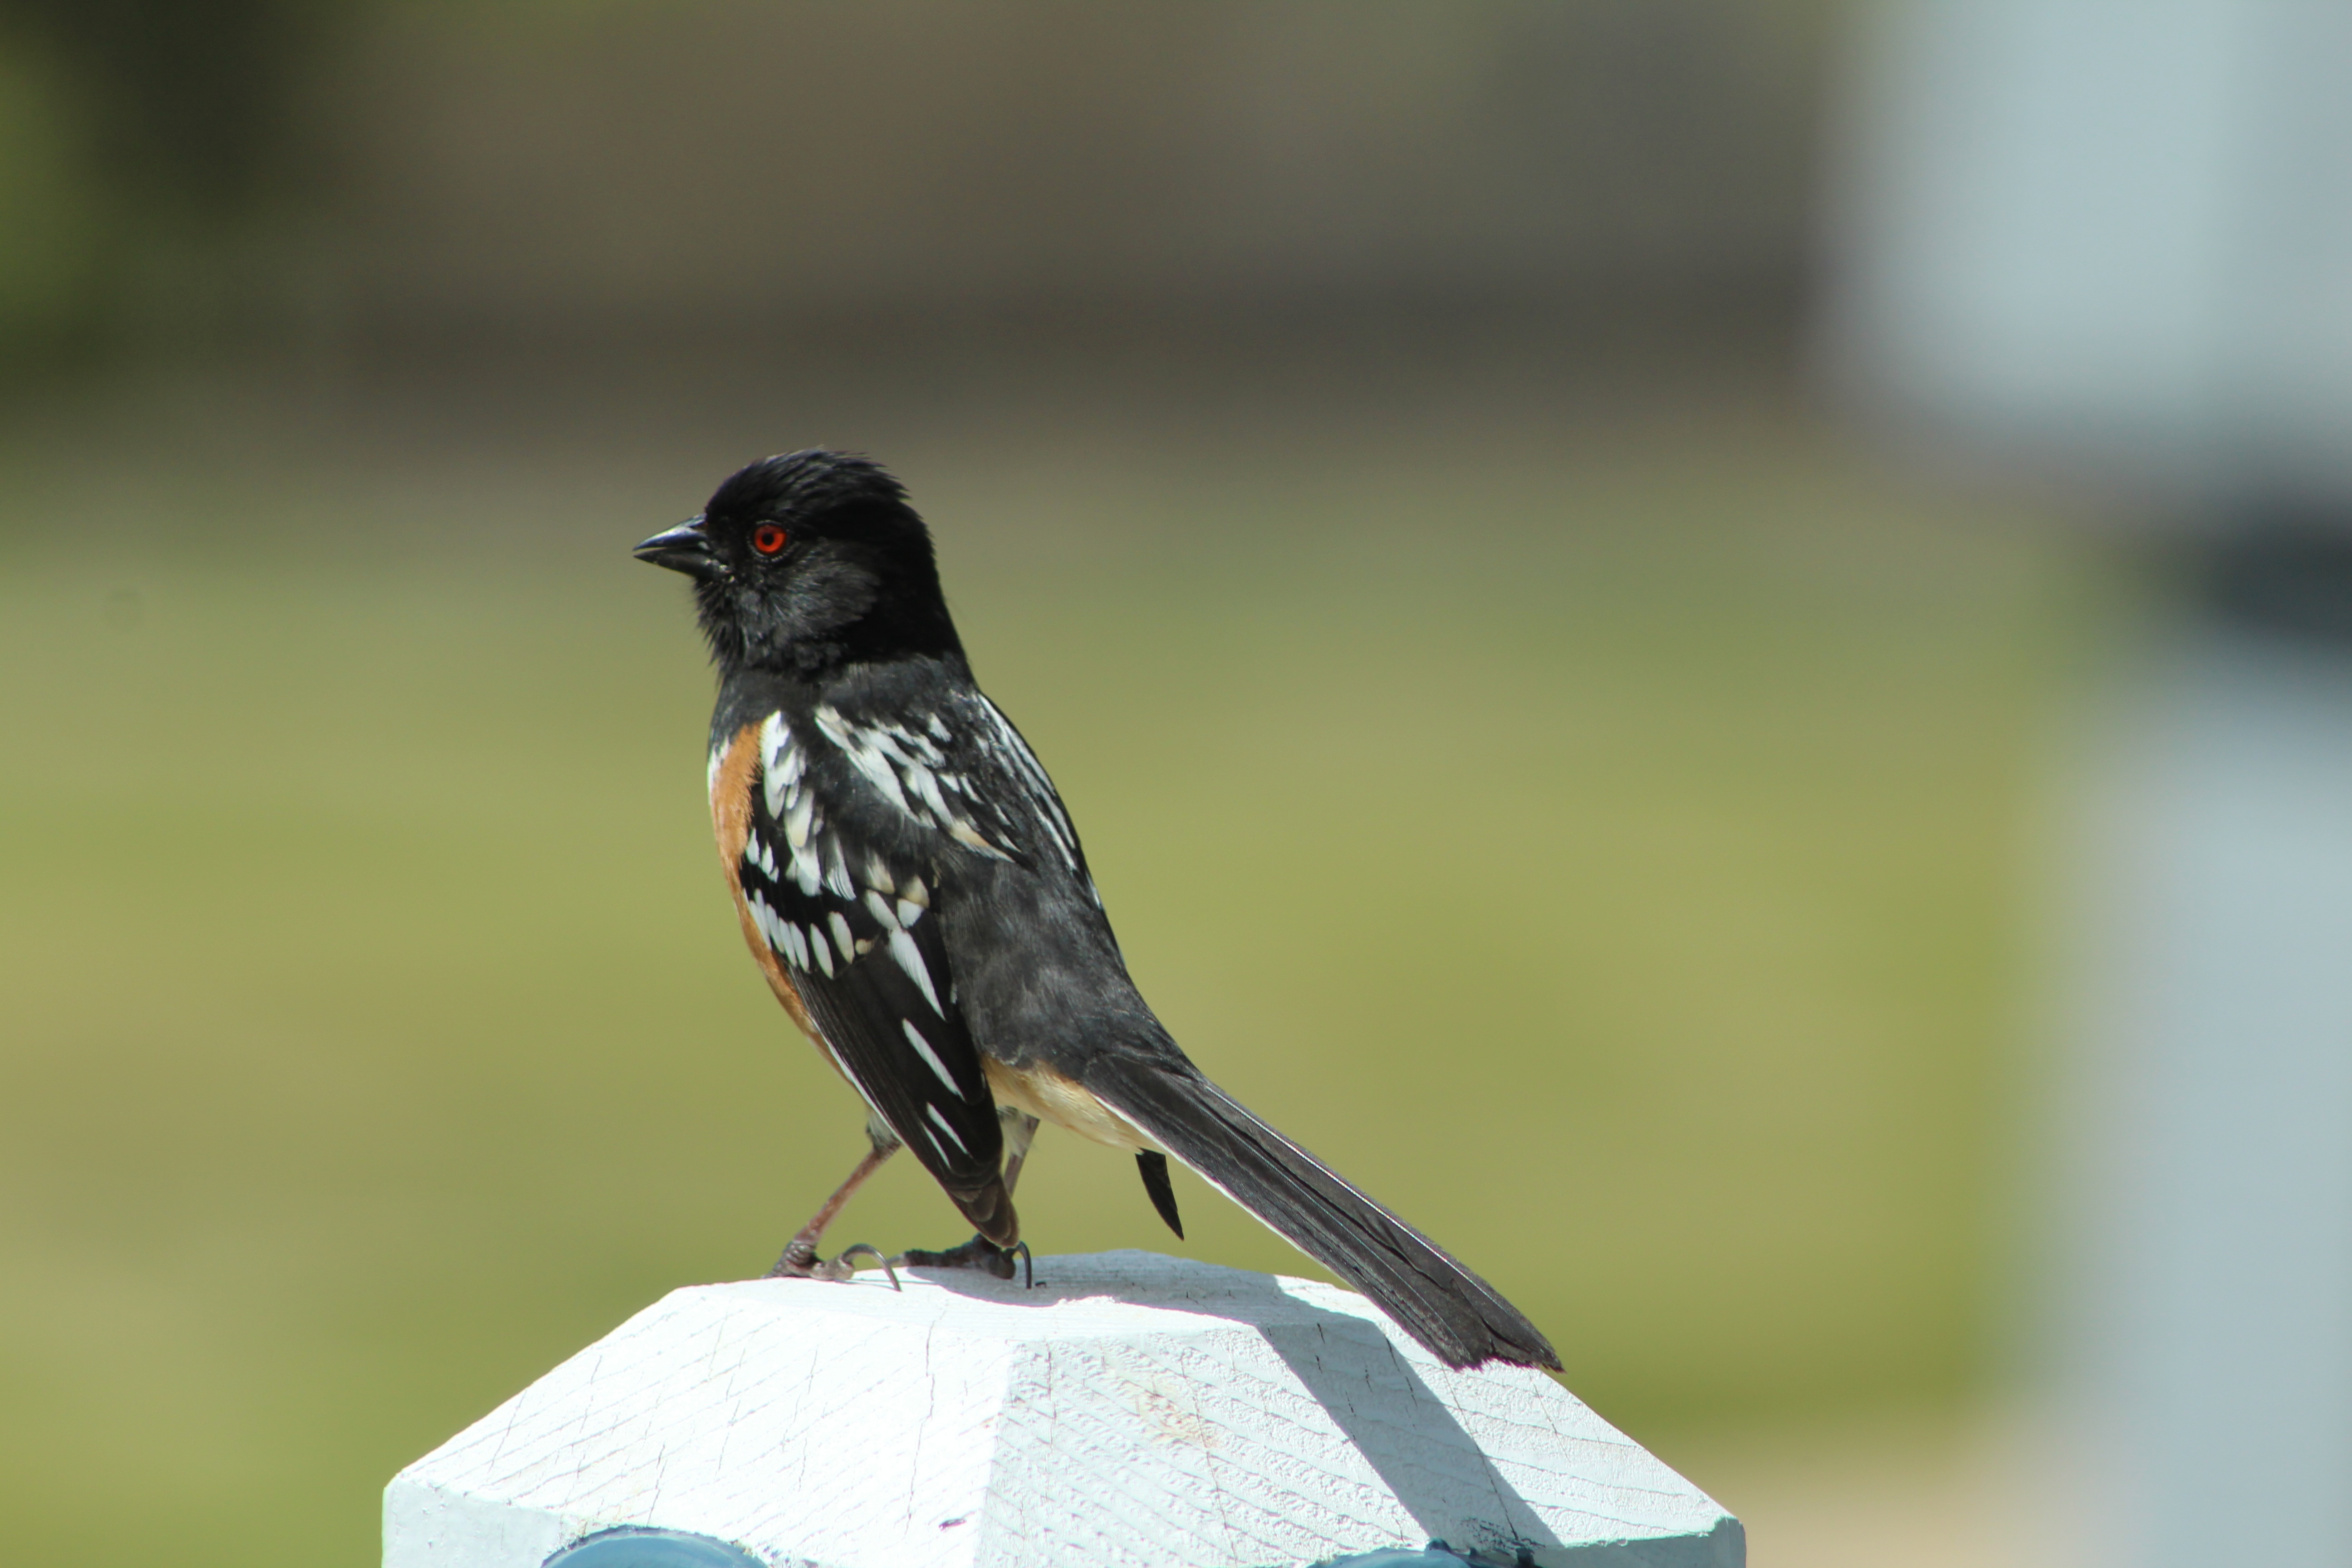
bird, wing, wildlife, beak, fauna, spotted, colorado, vertebrate, towhee, perching bird